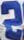
Number: 2